Pitești

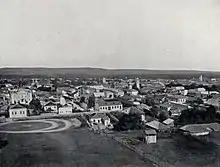
Photo of Pitești 1893

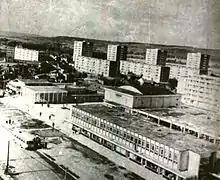
Tower blocks in Pitești, photographed in 1970, shortly after their completion

The city was developed further after the 1859 unification of the Danubian Principalities and the 1881 creation of the Romanian Kingdom. Around that time, and down to the late interwar, the city became a National Liberal center, largely due to the Brătianu family of politicians residing in nearby Ștefănești. Their manor, "Florica", housed most major reunions of the National Liberal leaders. For a short period in 1882, Pitești was home to dramatist Ion Luca Caragiale, leading some to propose that it was the unnamed National Liberal-dominated city depicted in Caragiale's famous play "O scrisoare pierdută".